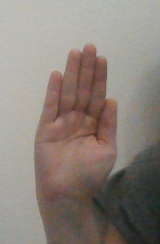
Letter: seen